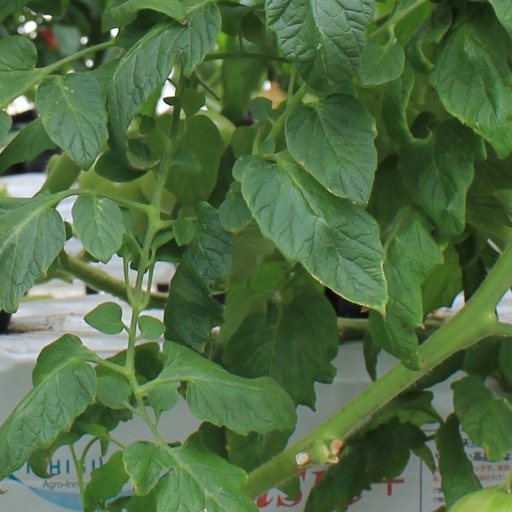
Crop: tomato